IF Elfsborg

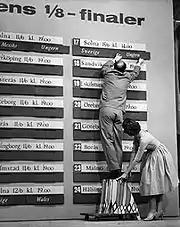
Play order for the FIFA World Cup 1958, Borås and Ryavallen are number 22.

Elfsborg reserve kit is red, and become so as a tribute to a 1941 match against the Sweden. The match was intended a celebration to the Elfsborg new arena Ryavallen. But Second World War deprivation left Elfsborg with a choice of kit the same color, yellow, as their opponent. On short notice, a kit was borrowed from Borås Wäferi, red and white. The Elfsbor 2-1 win would be memorialized in the red kit. Sweden played in yellow. The colours red and white figure prominently as symbols of the city of Borås, in the coat of arms with the two scissors. Elfsborg has the distinction of being the only team in Allsvenskan's history to ever defeat Sweden.